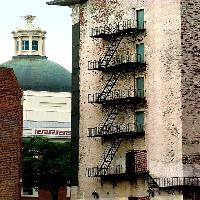
Weather: cloudy or overcast